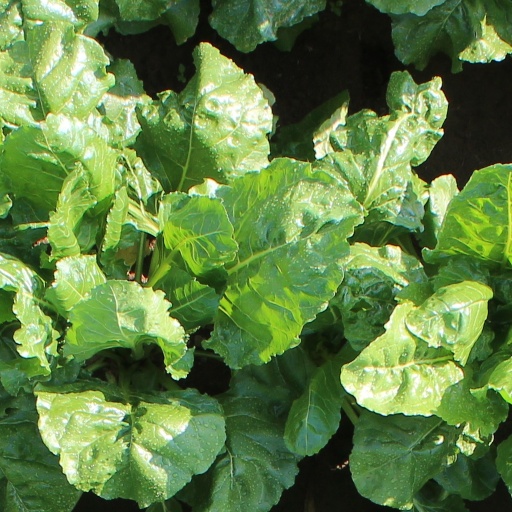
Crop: sugar beet